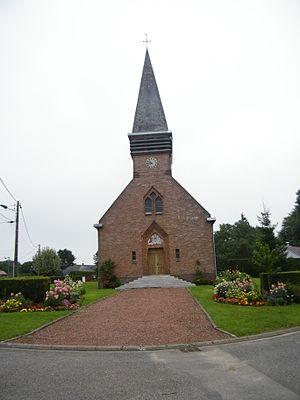
Église Saint-Martin.
Hardecourt-aux-Bois est une commune française située dans le département de la Somme, en région Hauts-de-France.